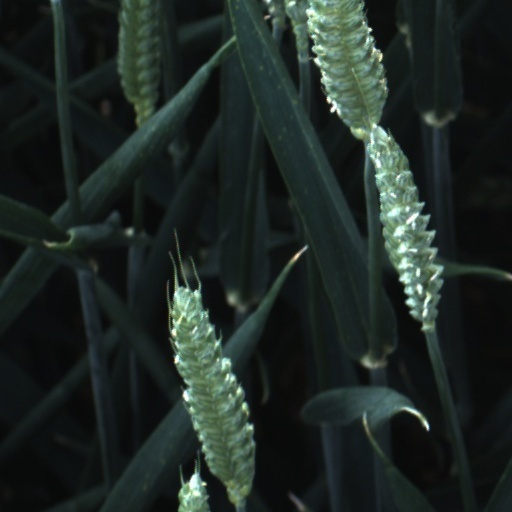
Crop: wheat